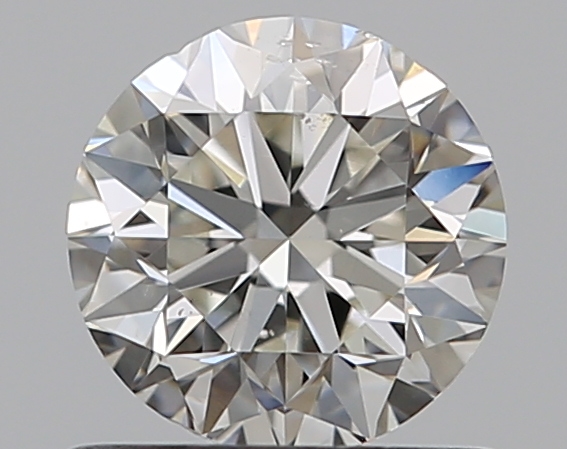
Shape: round
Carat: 0.65
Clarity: SI1
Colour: J
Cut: VG
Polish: EX
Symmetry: VG
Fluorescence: F
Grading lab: GIA
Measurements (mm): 5.37 x 5.42 x 3.47